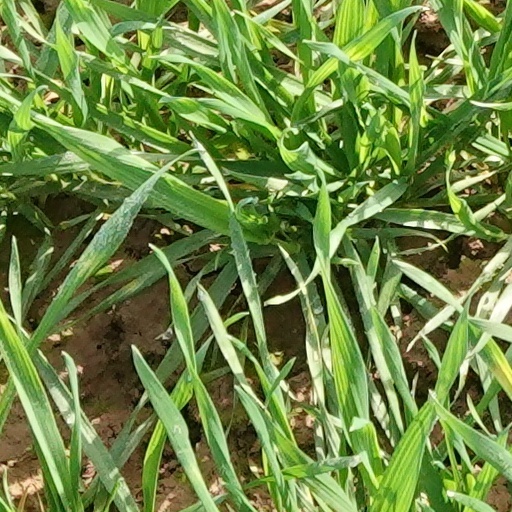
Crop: wheat